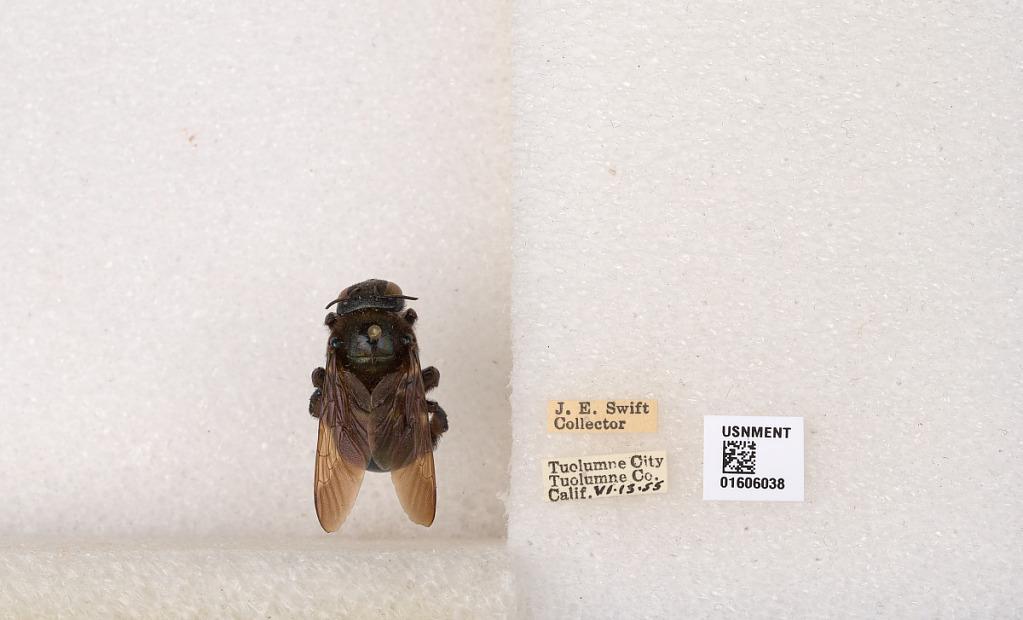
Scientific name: Xylocopa (Xylocopoides) californica californica Cresson
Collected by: Swift
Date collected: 1955-6-13
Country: United States
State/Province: California
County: Tuolumne
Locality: Tuolumne City
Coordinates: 37.9627, -120.241